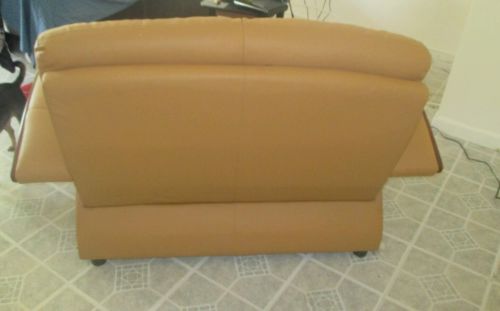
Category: sofa